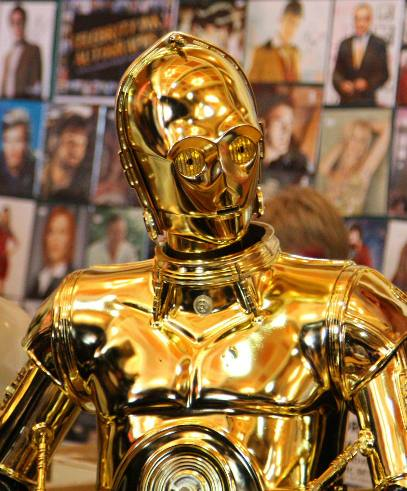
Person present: No